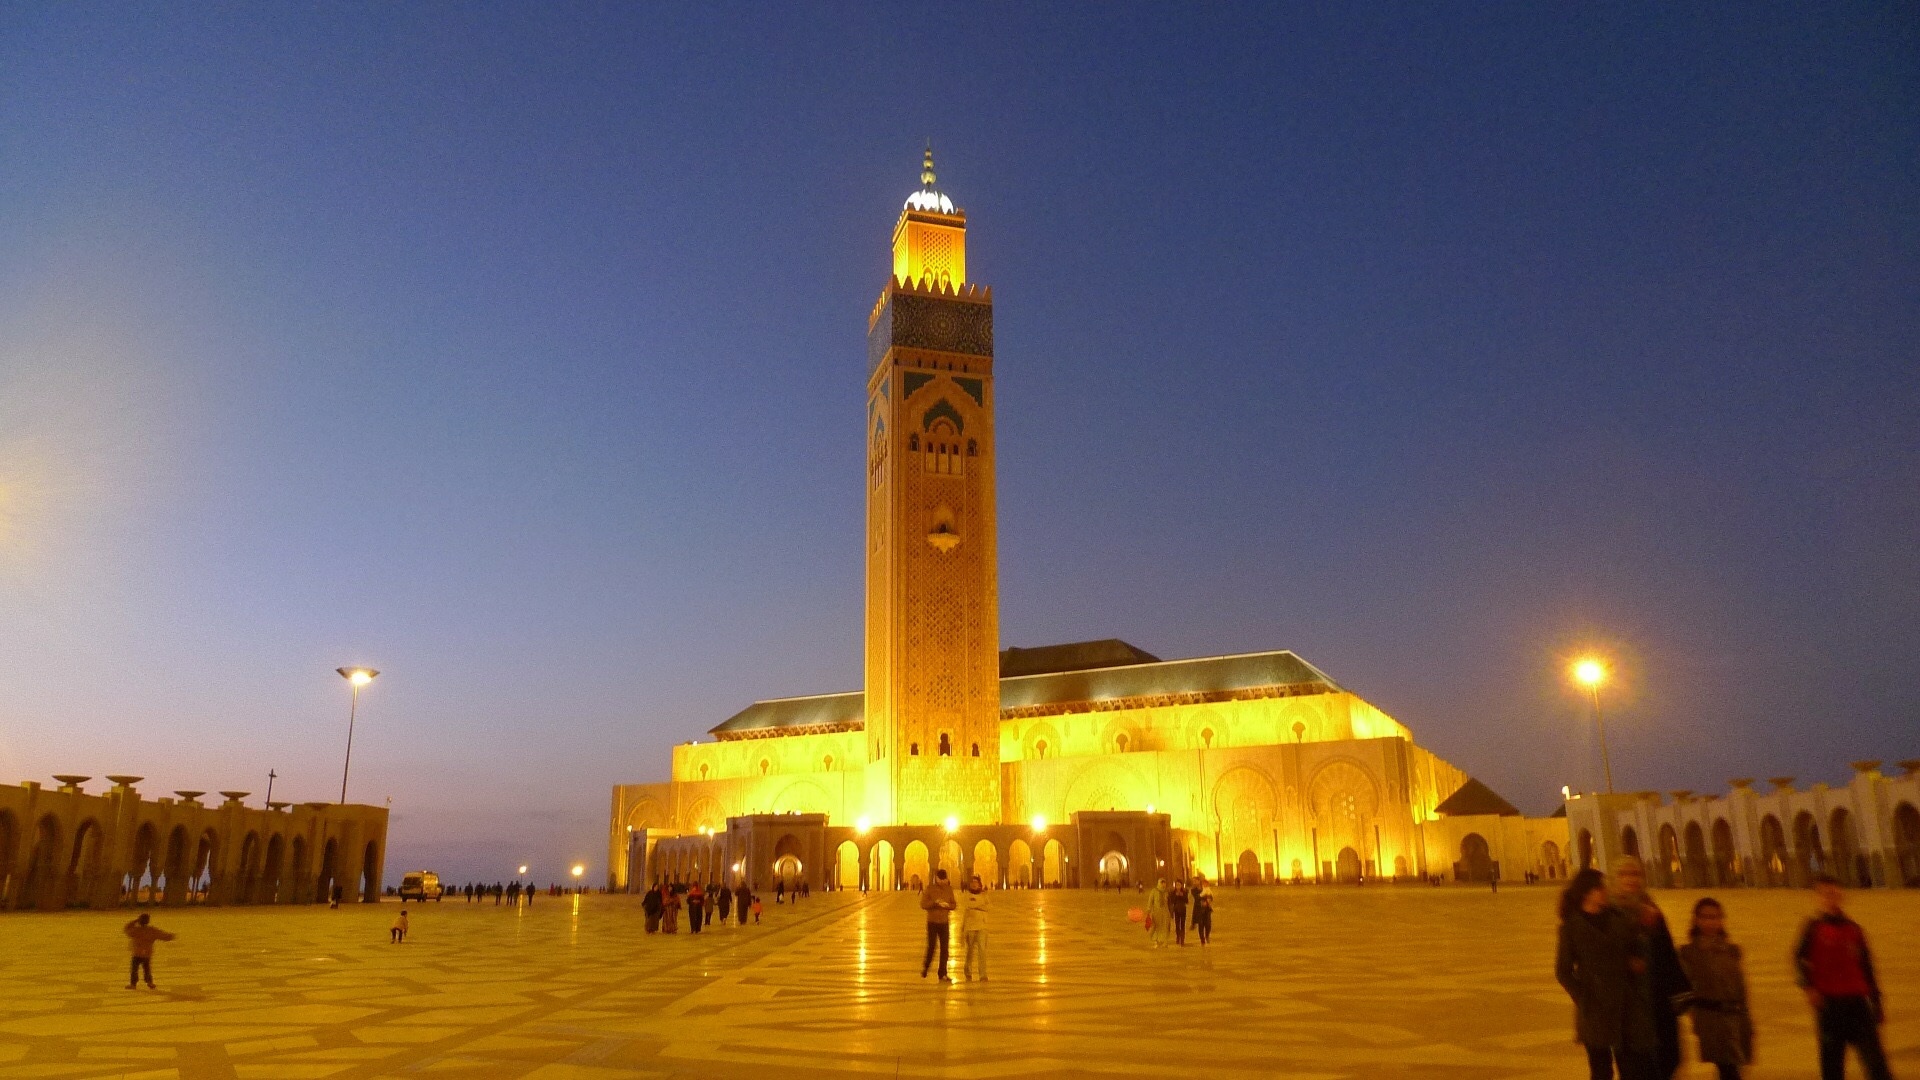
night, monument, evening, tower, landmark, place of worship, obelisk, mosque